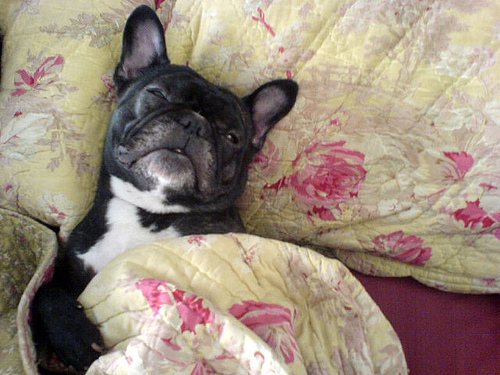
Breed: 1121-n000002-French_bulldog